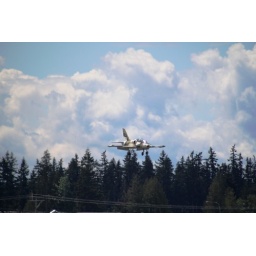
Flying Heritage Collection Fly Day May 22 2010 - Paul Allen's vintage airplane museum, many in flying order